Ratha Sapthami (film)

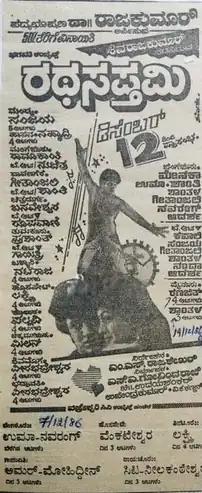
Poster

Ratha Sapthami is a 1986 Indian Kannada-language romantic musical film directed by M. S. Rajashekar and produced by S. A. Govindaraj. It stars Shiva Rajkumar in his second venture after "Anand". Debutant actress Asha Rani and playwright Parvathavani also star in the movie. The musical score was composed by Upendra Kumar, while the lyrics, screenplay and dialogues were written by Chi. Udaya Shankar. P. Vasu was the co-screenplay writer of this movie.Co-screenplay writer P. Vasu remade the movie in Tamil in 1996 as "Love Birds".